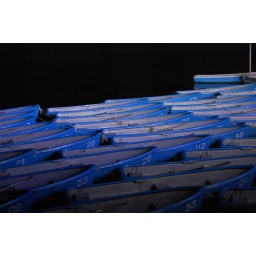
boat in blue